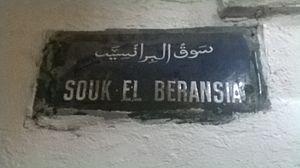
La médina de Tunis مدينة تونس العتيقة
Le souk El Beransia est l'un des souks de la médina de Tunis, spécialisé dans la vente de burnous, un long manteau en laine d'origine berbère, avec une capuche pointue et sans manche.
Les souks de Tunis sont un ensemble de magasins, boutiques et ateliers situés dans la médina de Tunis et édifiés pour la plupart dès le XIIIᵉ siècle.